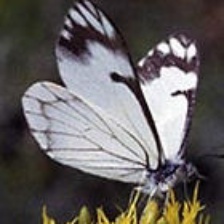
Species: PINE WHITE
Butterfly family (ImageNet category): cabbage_butterfly